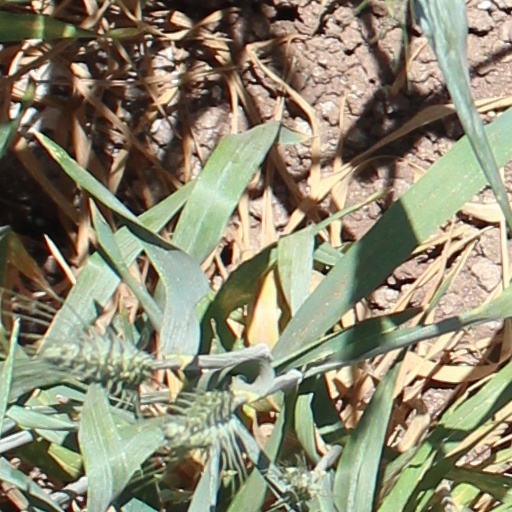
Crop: wheat